64: Part I

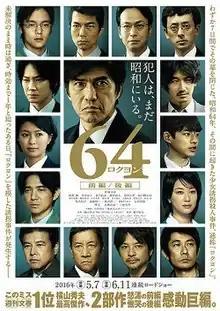
Poster

64: Part I is a 2016 Japanese suspense mystery drama film directed by Takahisa Zeze, based on the novel of the same name by Hideo Yokoyama. It was released in Japan by Toho on May 7, 2016. The second part, "", was released on June 11, 2016.